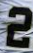
Number: 2